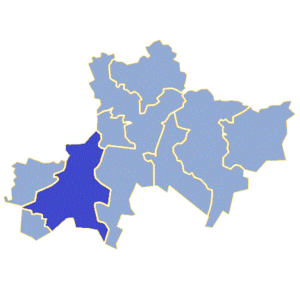
La gmina d'Iłowa est une gmina urbaine-rurale ou mixte de la powiat de Żagań, dans la Voïvodie de Lubusz, dans l'ouest de la Pologne.